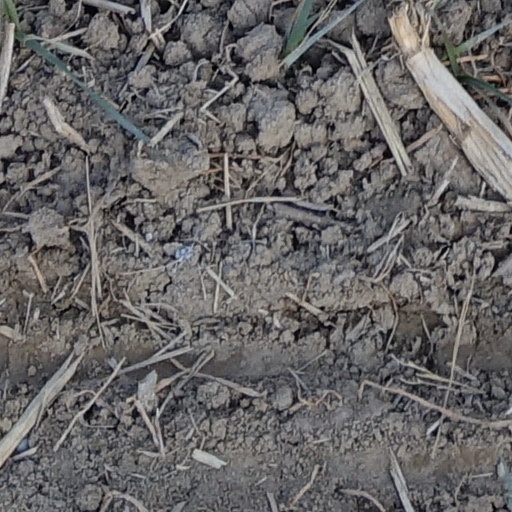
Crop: wheat